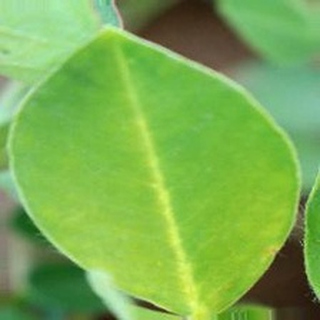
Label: healthy_groundnut